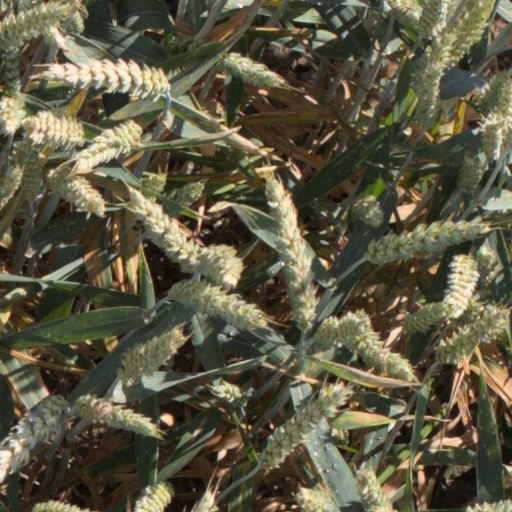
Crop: wheat